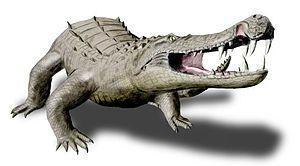
Kaprosuchus est un genre éteint de Crocodyliformes de la famille des Mahajangasuchidae. Il a été découvert au Niger où il vivait durant le Crétacé supérieur il y a environ 95 millions d'années.